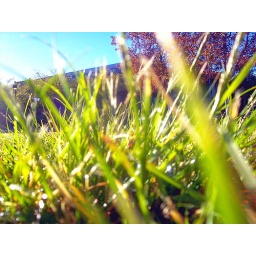
grass is really fun when you run through it in bare feet